De regno, ad regem Cypri

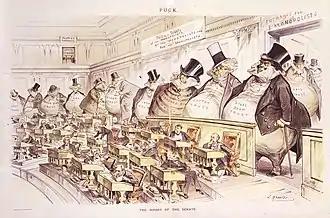
"The Bosses of the Senate", by Joseph Keppler. A satyrical depiction of oligarchic rule.

Aquinas sees humans as beings naturally oriented to the highest good, who are however depraved by original sin that causes deviations from the natural order. A good government, therefore, would be able to direct society to the common good ignoring individual ambitions. The natural disagreements caused by the different passions of human nature must be reconciled by a rightful king who orders the country to virtue and prosperity searching for social peace.